Describe the emotion expressed in this image:  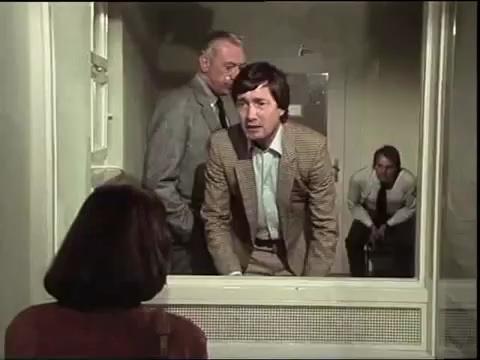
This person displays Suffering, valence and arousal with high intensity.